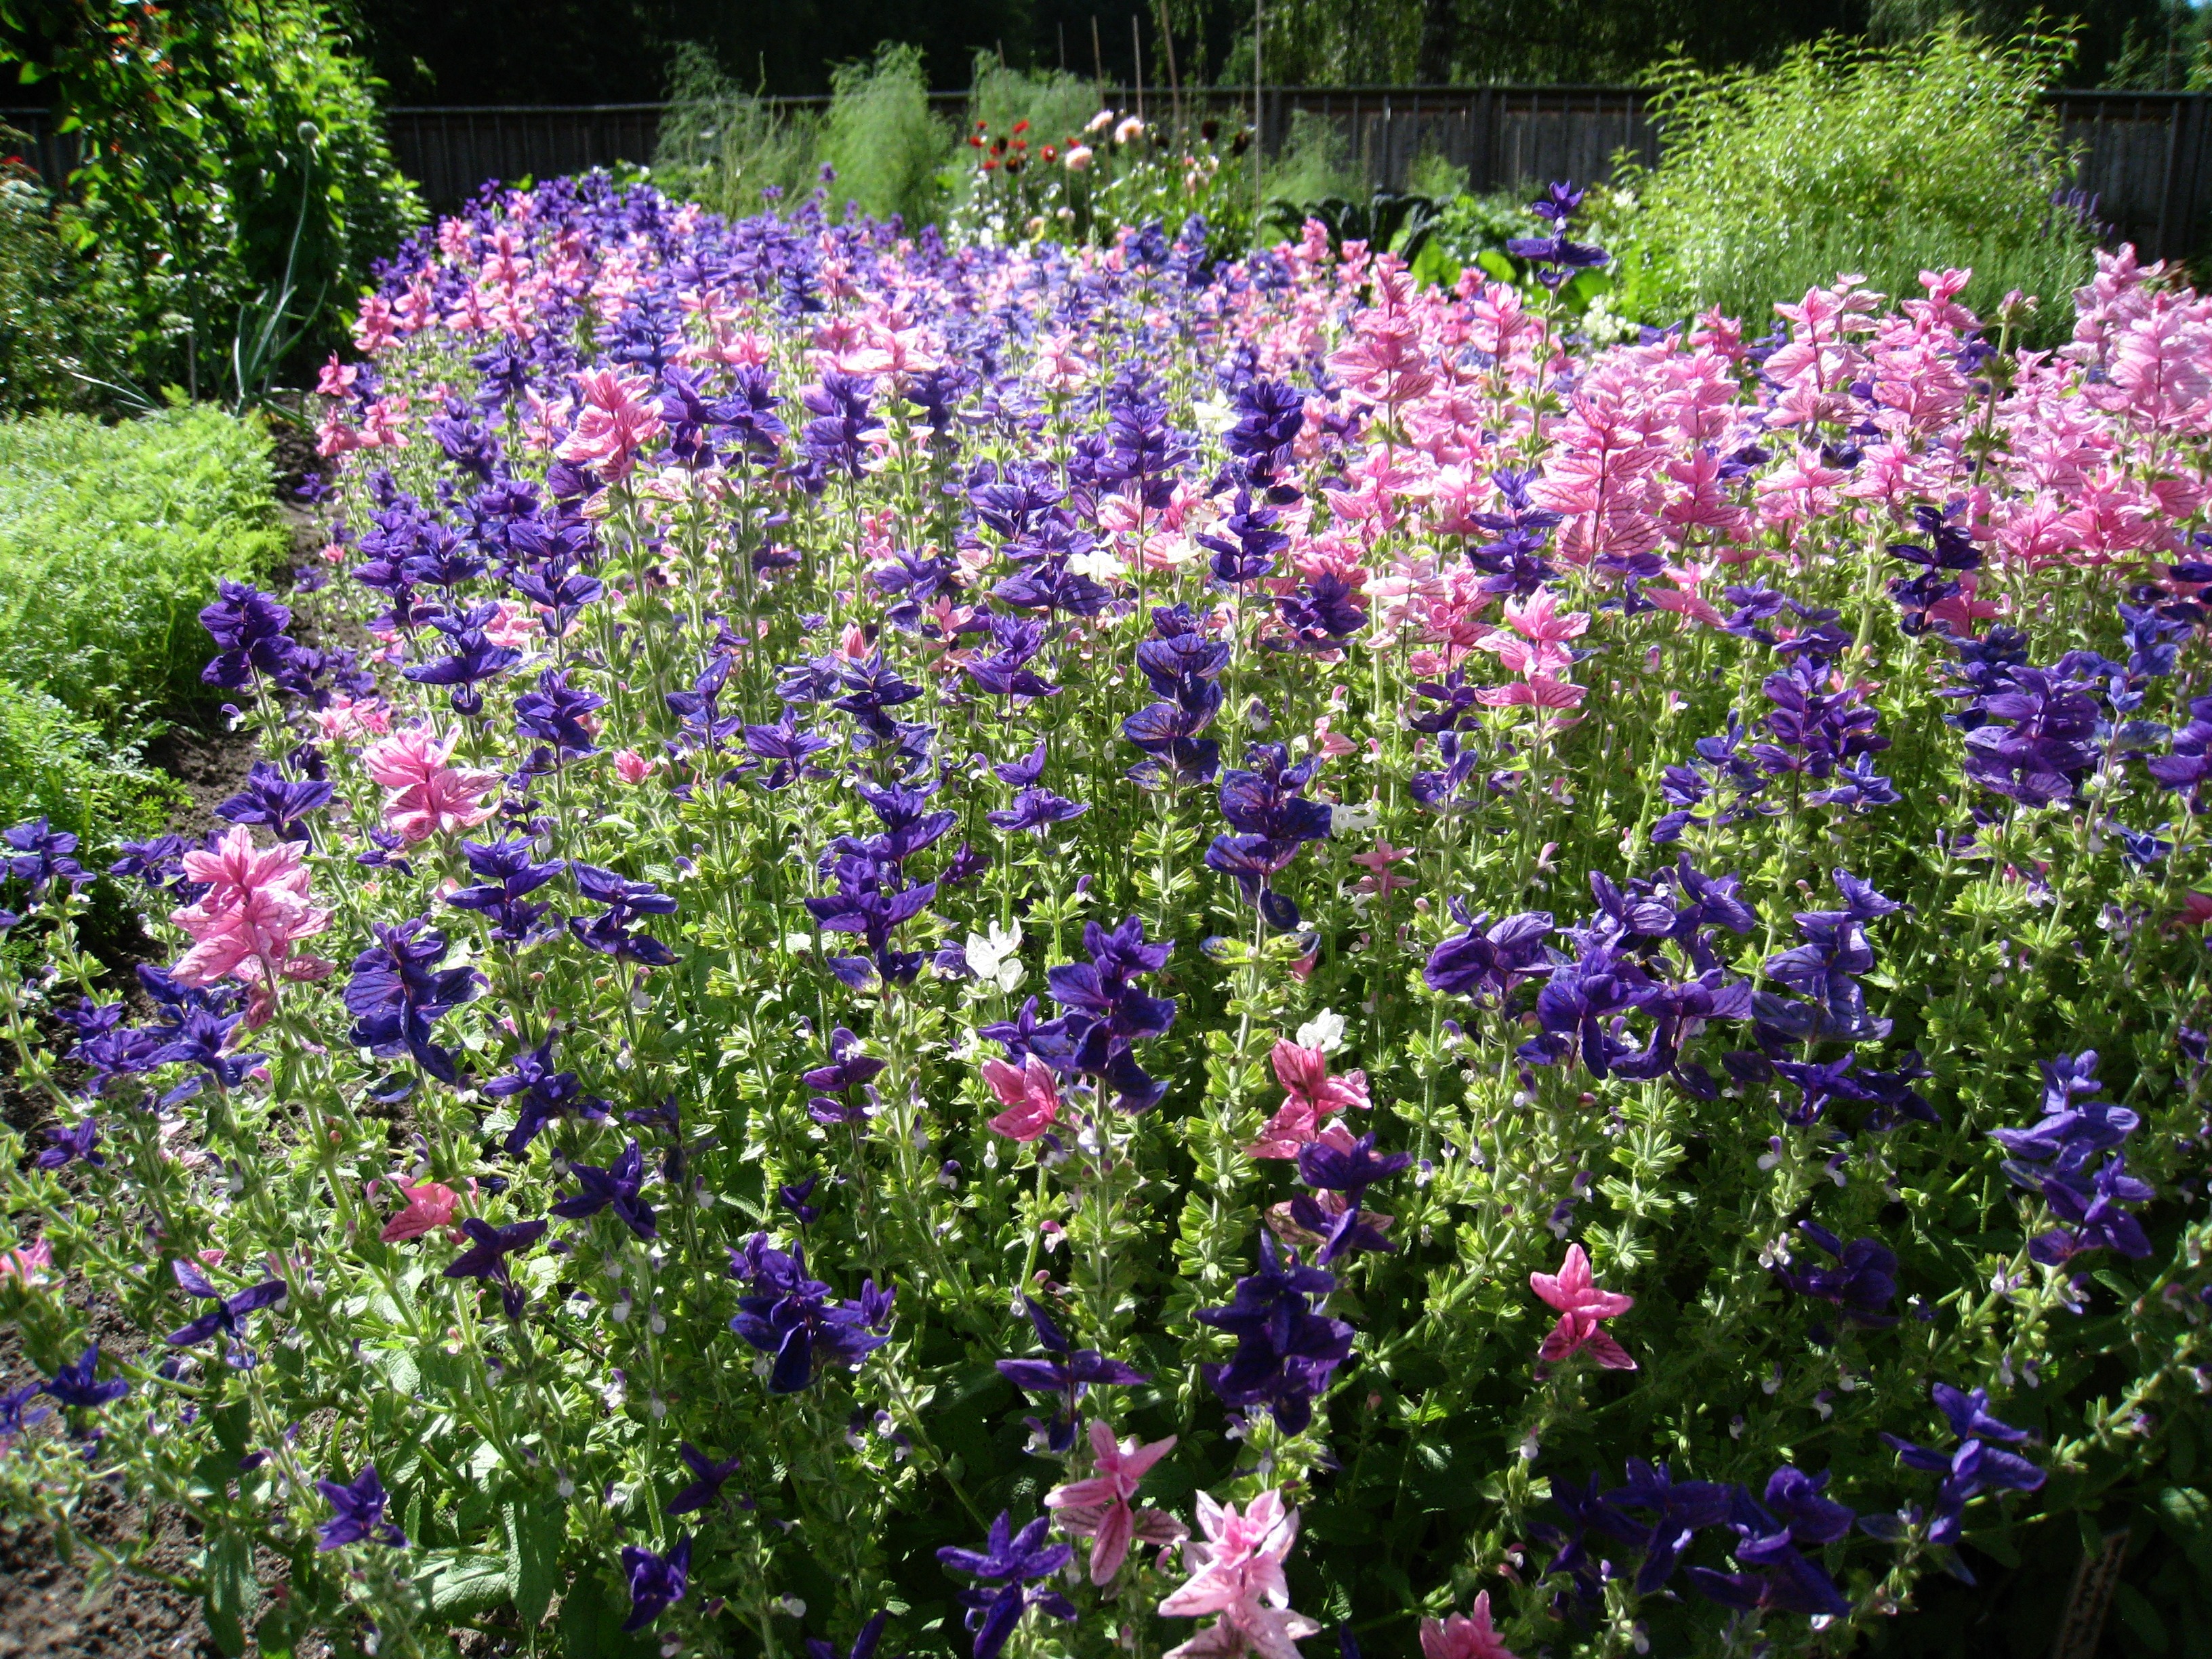
plant, meadow, flower, summer, green, herb, garden, flora, plants, wildflower, flowers, colors, shrub, flowering plant, bellflower family, annual plant, land plant, english lavender